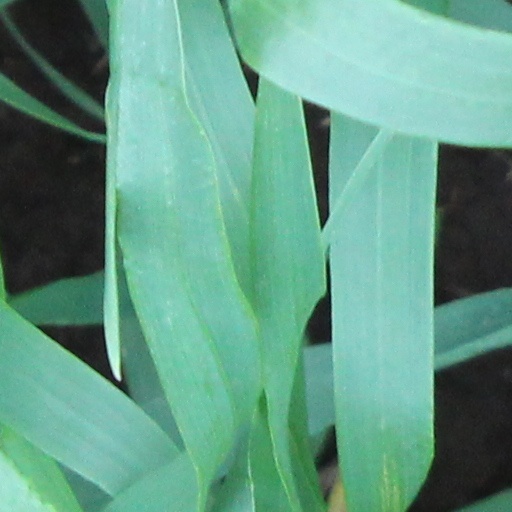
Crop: wheat